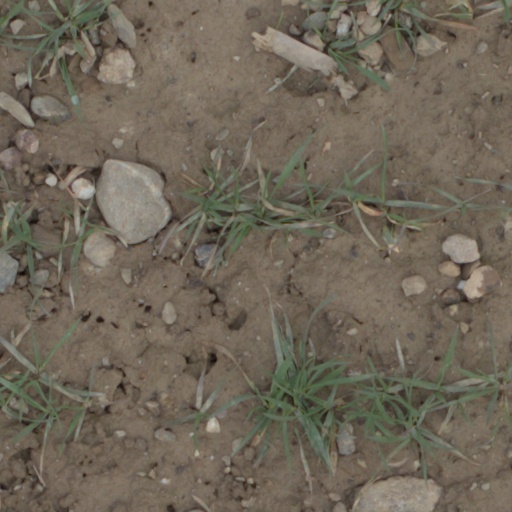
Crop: wheat